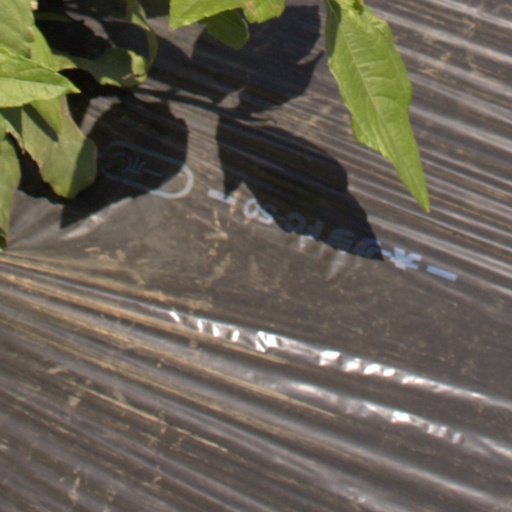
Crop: Jerusalem artichoke